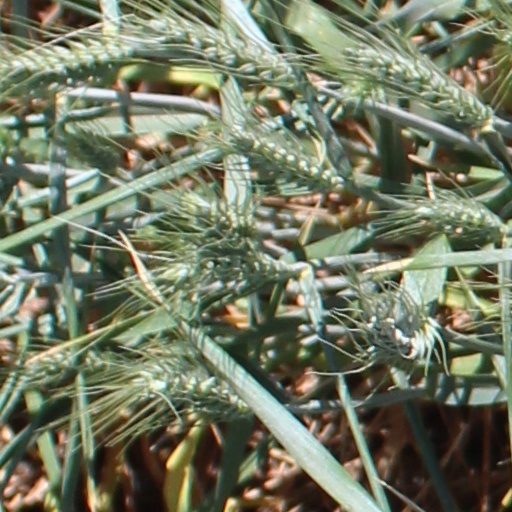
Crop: wheat